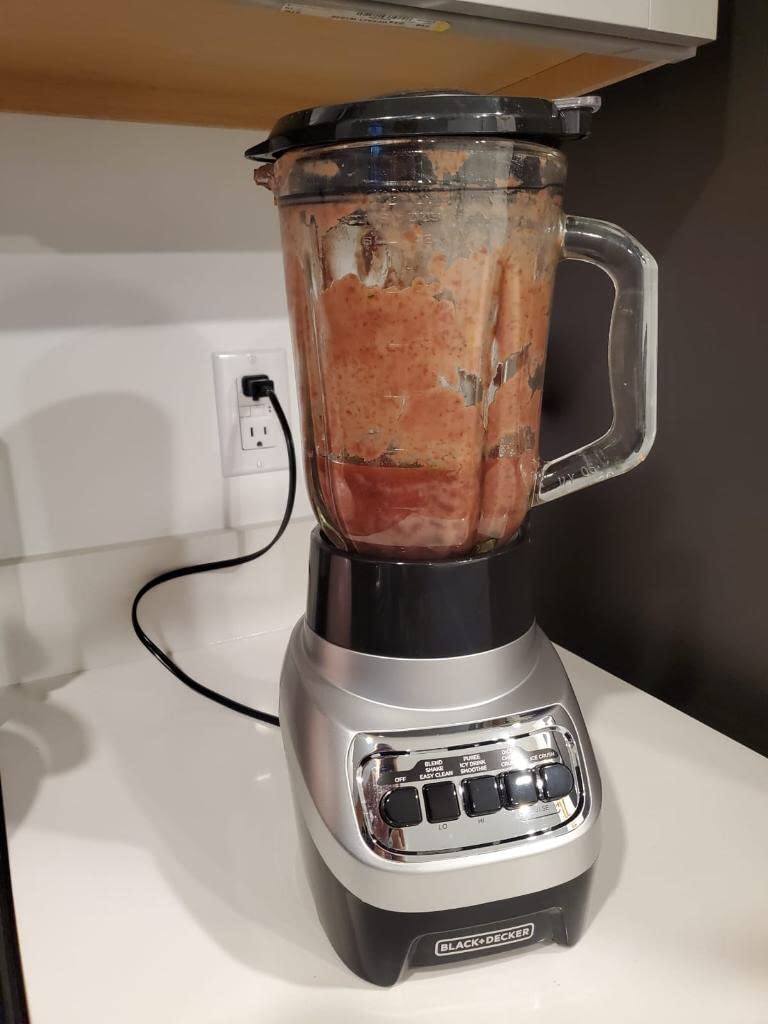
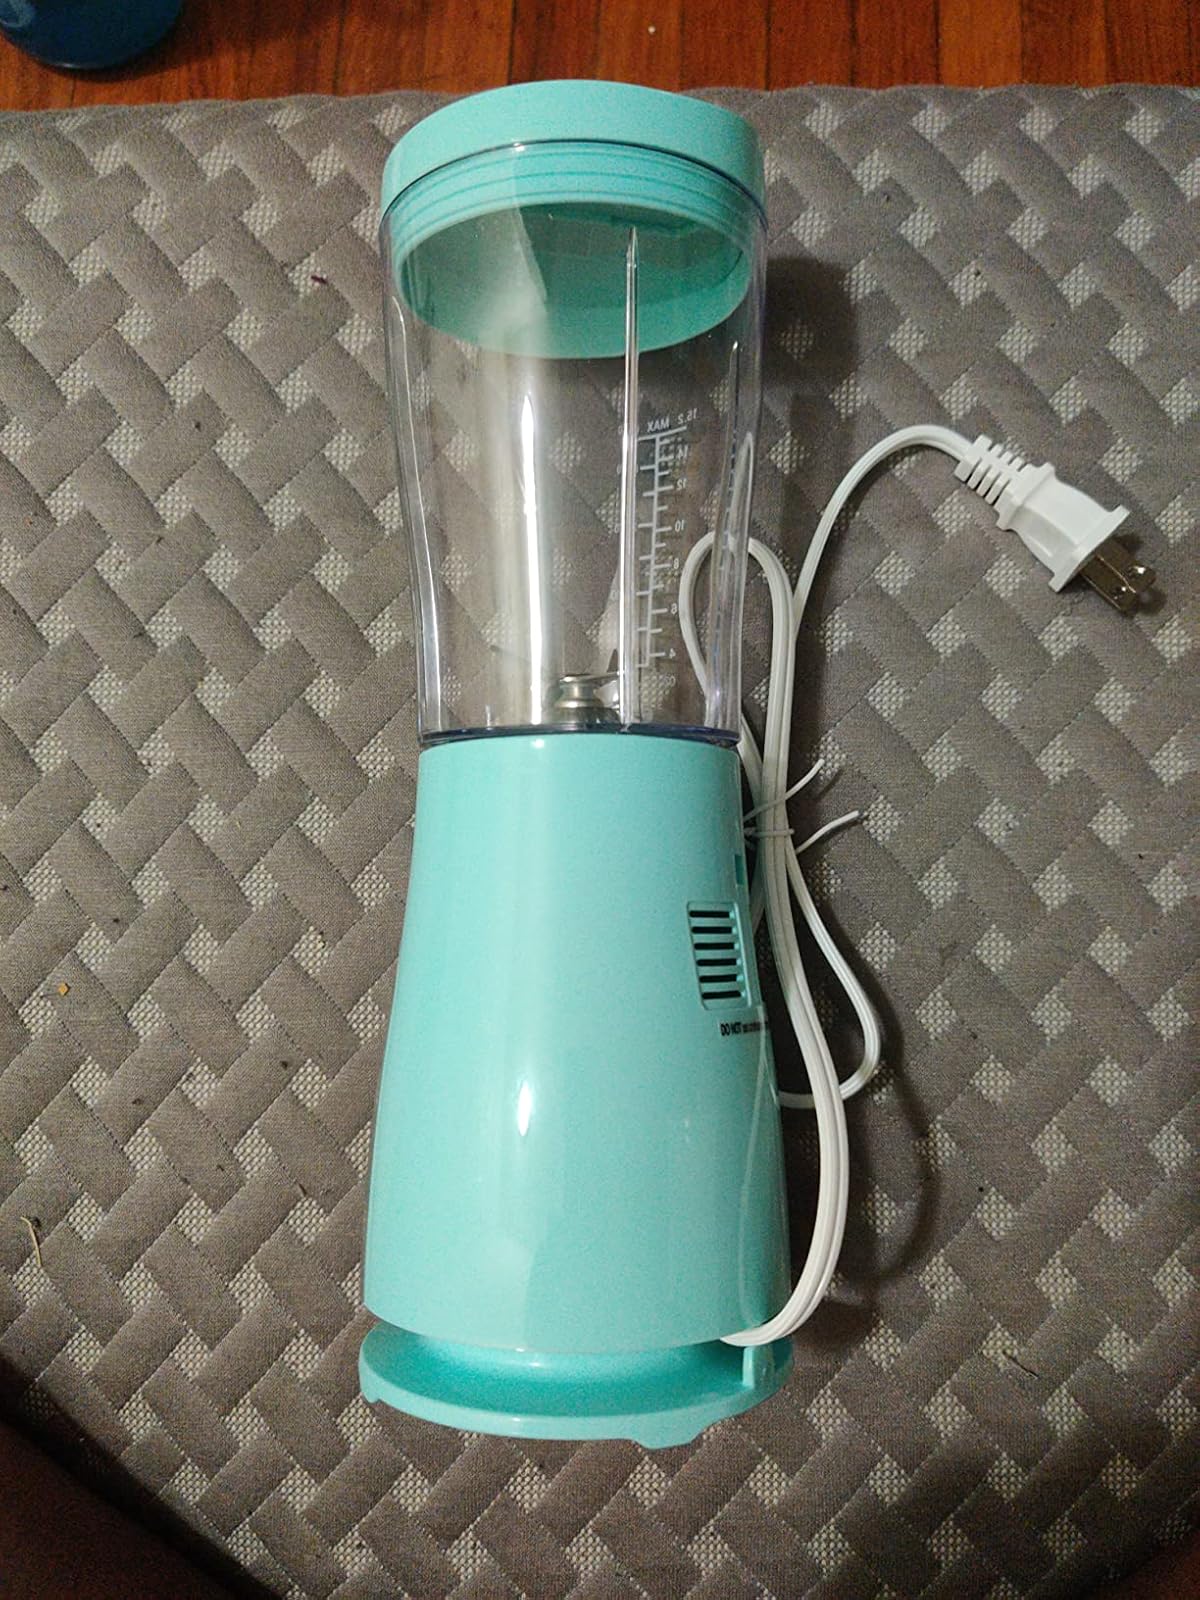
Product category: items_blender
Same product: no